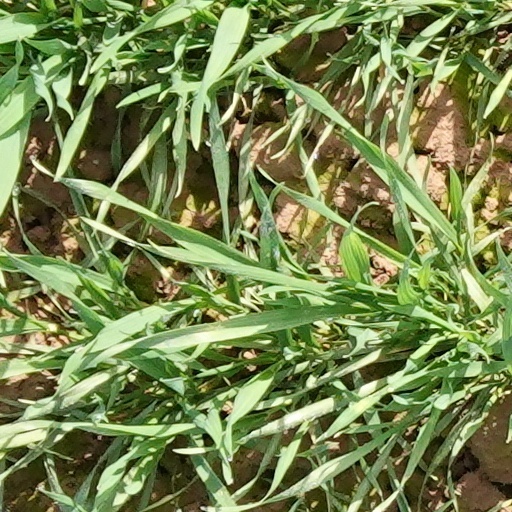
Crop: wheat